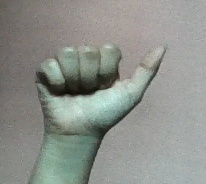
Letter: dhad